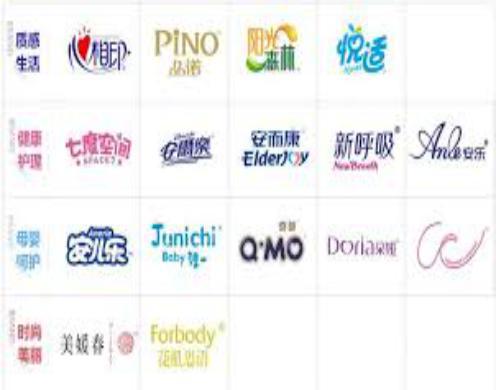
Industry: Necessities